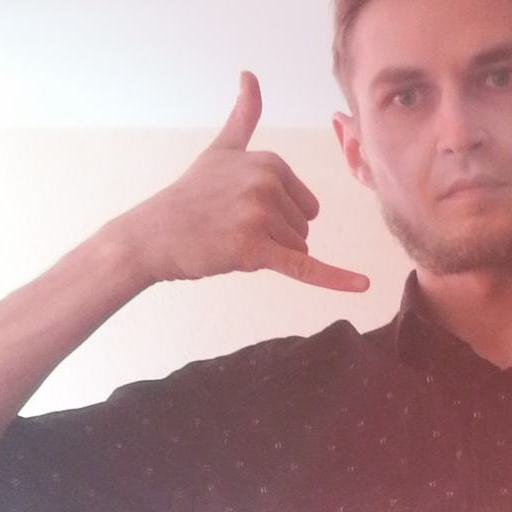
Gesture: call